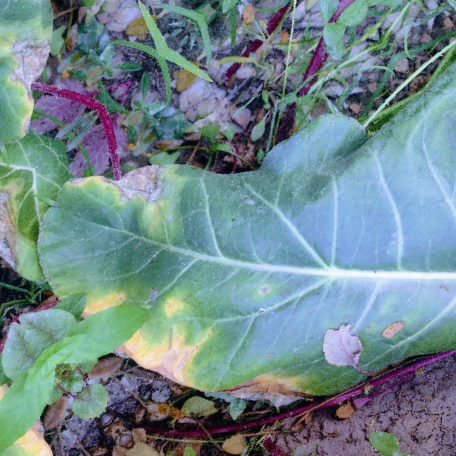
Label: Downy Mildew